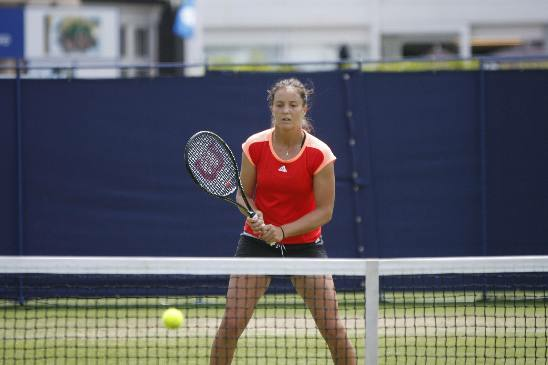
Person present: No